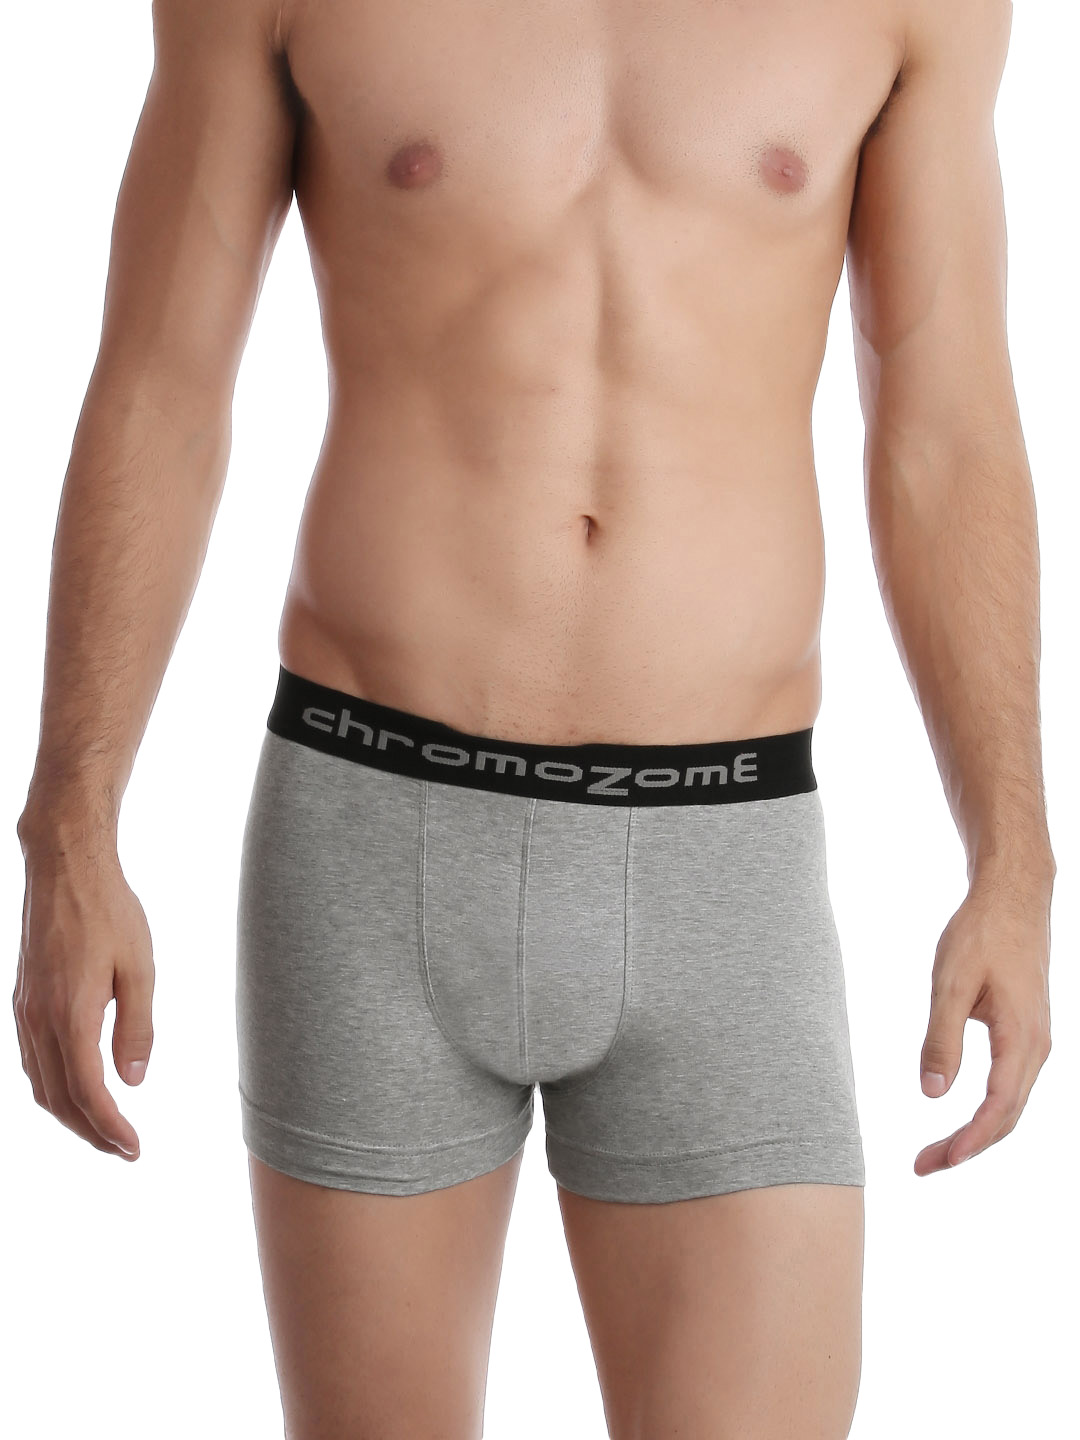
Chromozome Men Grey Melange Trunks
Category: Apparel / Innerwear / Trunk
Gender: Men
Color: Grey Melange
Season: Winter 2016
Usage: Casual